Sabrina Horvat

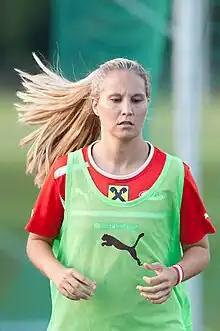
Horvat in 2015

Sabrina Horvat (born 3 July 1997) is an Austrian footballer who plays as a defender for German ÖFB-Frauenliga club FFC Vorderland and the Austria women's national team.